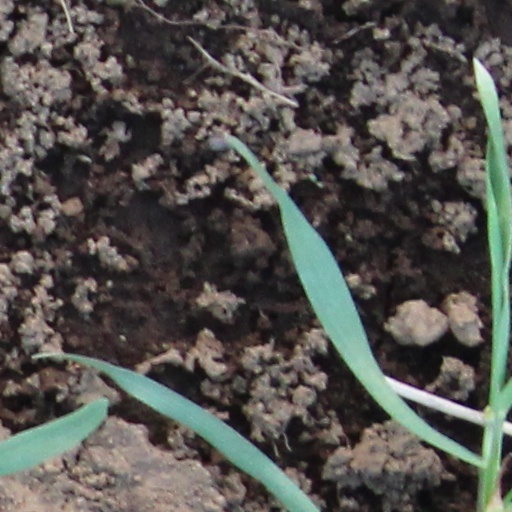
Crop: wheat